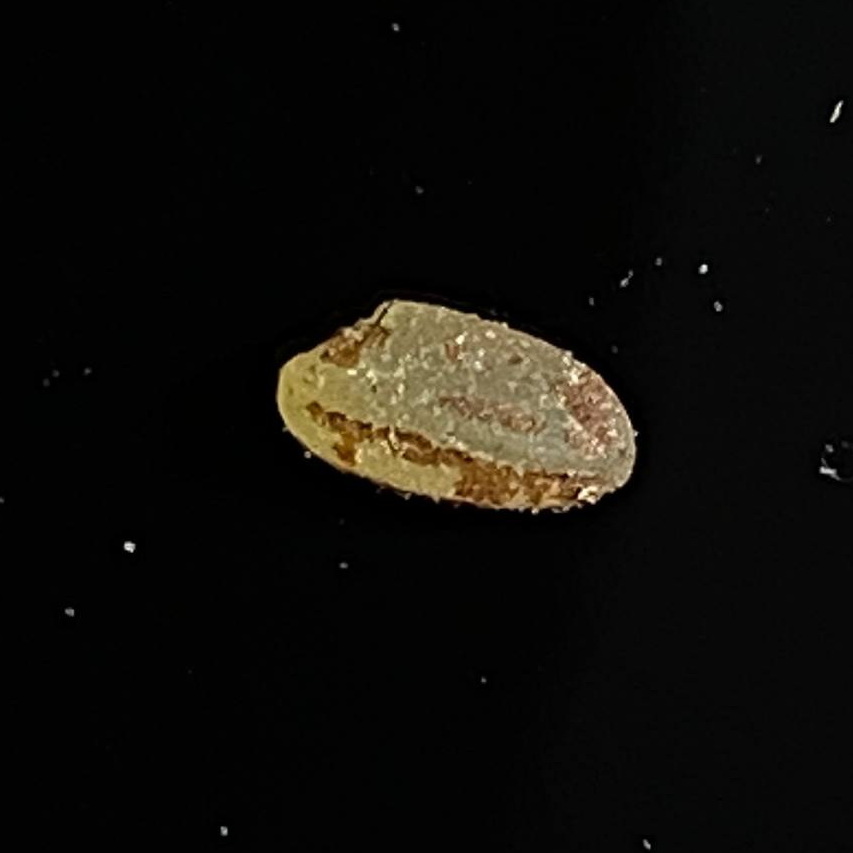
Rice variety: Lal_Aush